Gude Axelsen Giedde

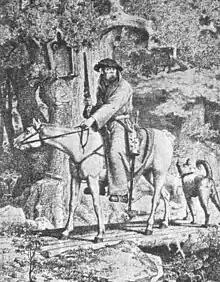
Gude Axelsen Giedde, armed during the Protestant Reformation, depicted in cliché verre by Georg von Rosen (1843–1923).

Gude Axelsen Giedde (1510-1590) was a Norwegian military officer, Lutheran prelate, and provost in Kville, Bohuslän, then part of Norway.